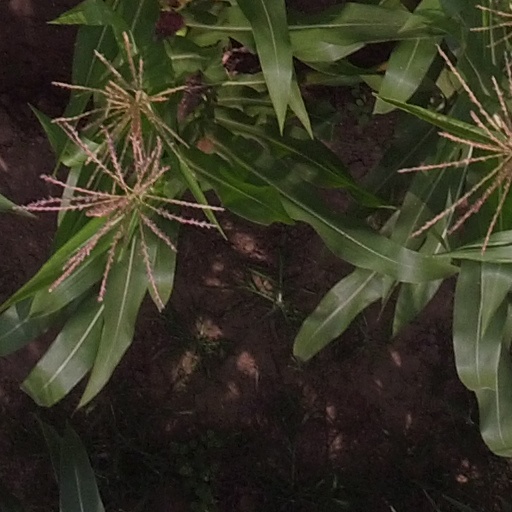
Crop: maize; corn